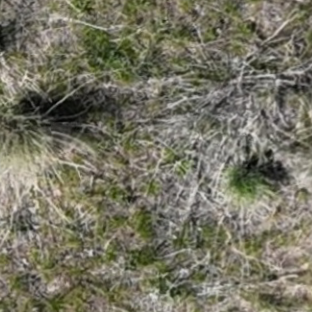
Month: may